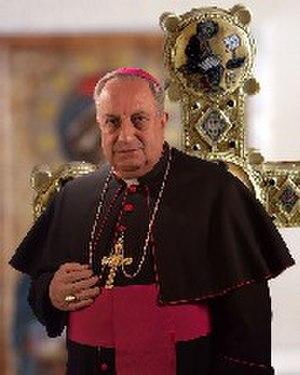
Le violet est un champ chromatique qui désigne des couleurs situées sur le cercle chromatique entre les pourpres et les bleus.